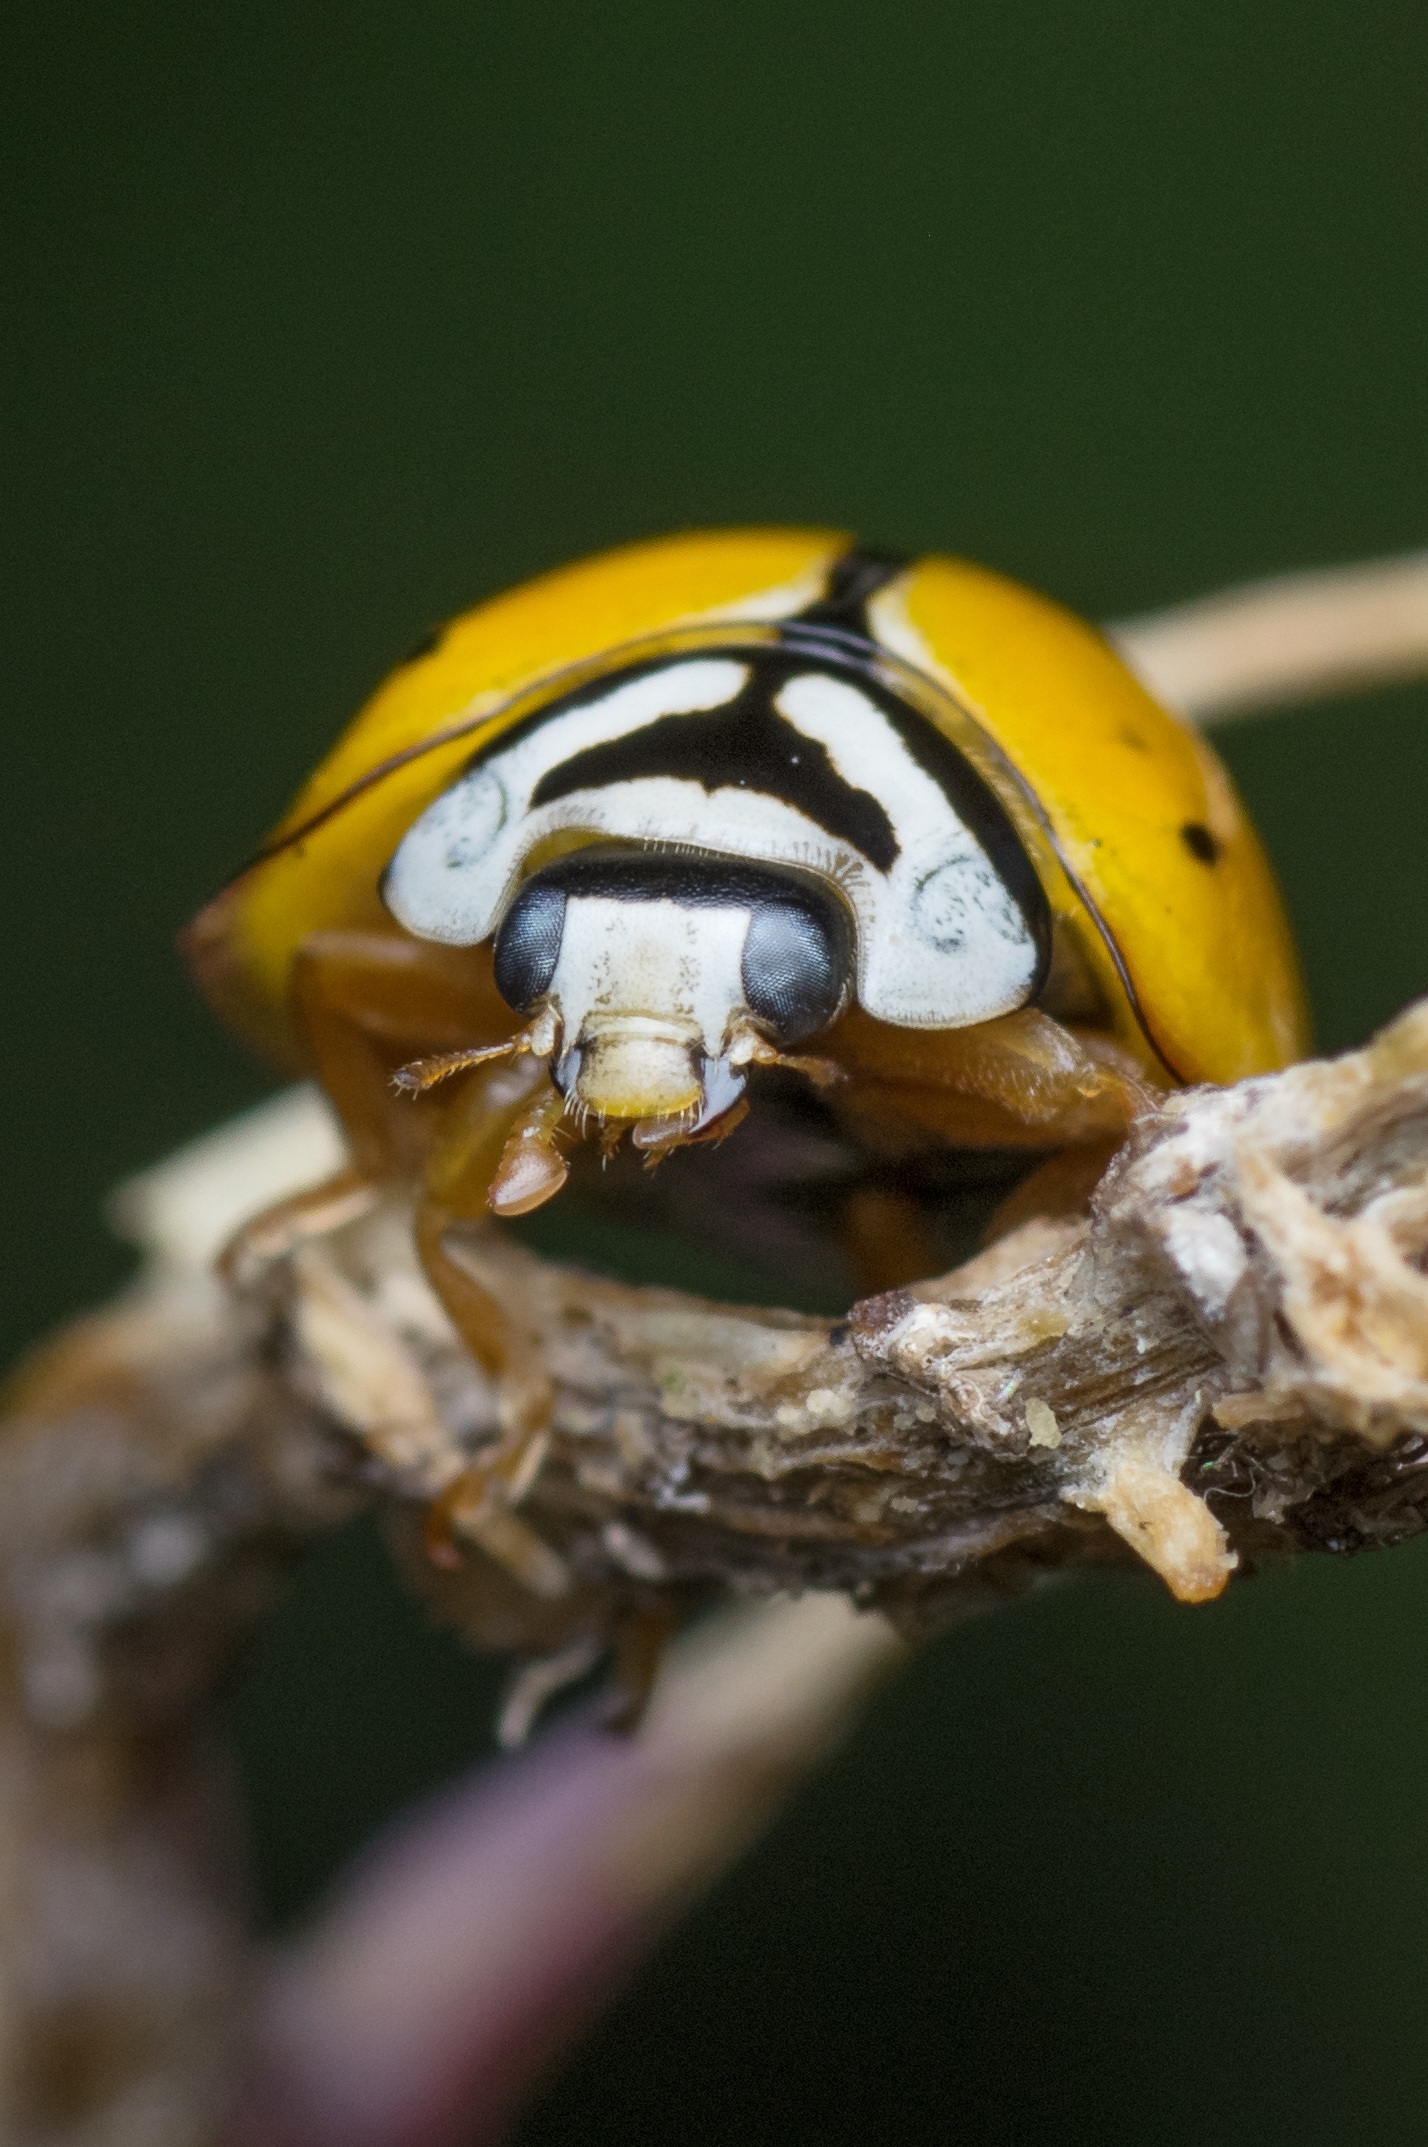
nature, photography, flower, animal, wildlife, insect, macro, ladybug, yellow, garden, fauna, ladybird, invertebrate, close up, madagascar, vibrant, wasp, beetle, macro photography